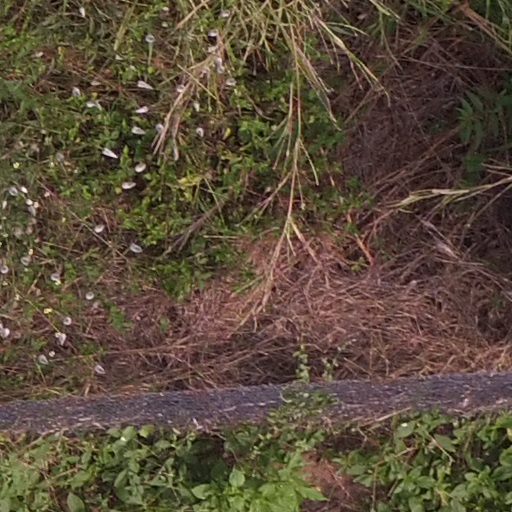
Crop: maize; corn